Jaroslav Čejka

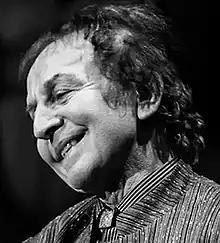

Jaroslav Čejka (22 July 1936 – 11 October 2022) was a Czech dancer, mime, comedian and actor.